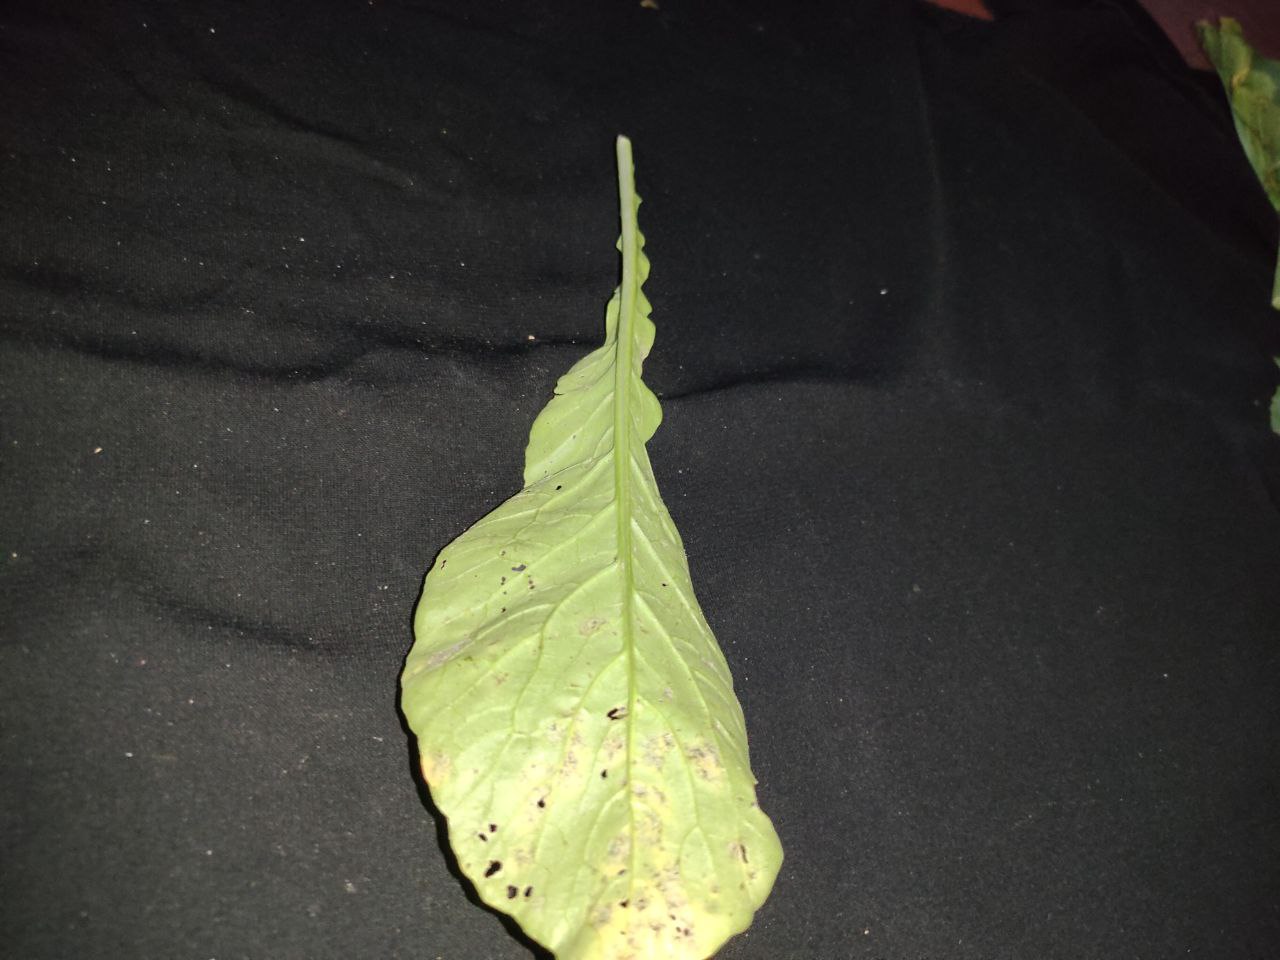
Label: Downey mildew